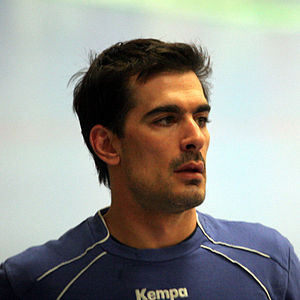
Dalibor Doder
Dalibor Doder er en svensk håndboldspiller, der til dagligt spiller for den spanske Liga ASOBAL-klub Reale Ademar Léon. Han kom til klubben i 2009 fra BM Aragón. Han har tidligere spillet i SD Teucro.